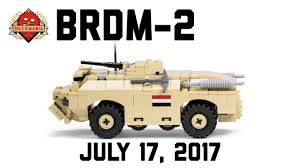
Label: BTR